Catalytic Finance Foundation

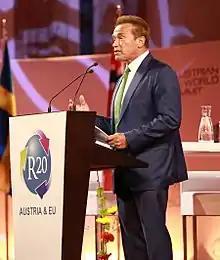
R20 founder Arnold Schwarzenegger speaks at the R20 AUSTRIAN WORLD SUMMIT 2017 in Vienna

Founded on the principle that tackling climate change requires “Less talk, more action”, R20 works with a strong sense of immediacy to ensure that sub-national governments’ ability to mitigate and adapt to climate change is unlocked.